Glass-ceramic

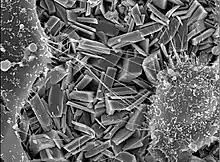
SEM image of two bone-forming osteoblasts crawling over monetite crystals

Bioactive materials have the ability to form bonds and interfaces with natural tissues. In the case of bone implants, two properties known as osteoconduction and osteoinduction play an important role in the success and longevity of the implant. Osteoconduction refers to a material's ability to permit bone growth on the surface and into the pores and channels of the material. Osteoinduction is a term used when a material stimulates existing cells to proliferate, causing new bone to grow independently of the implant. In general, the bioactivity of a material is a result of a chemical reaction, typically dissolution of the implanted material. Calcium phosphate ceramics and bioactive glasses are commonly used as bioactive materials as they exhibit this dissolution behavior when introduced to living body tissue. One engineering goal relating to these materials is that the dissolution rate of the implant be closely matched to the growth rate of new tissue, leading to a state of dynamic equilibrium.